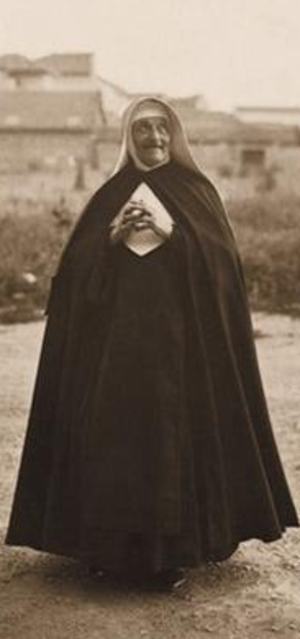
Thérèse Grillo Michel (1855-1944), religieuse italienne, fondatrice des Petites sœurs de la Divine Providence, reconnue bienheureuse par l'Église catholique.
Thérèse Grillo Michel est une religieuse italienne fondatrice des petites sœurs de la Divine Providence et reconnue bienheureuse par l'Église catholique.
Cette liste de saints concerne les saints, bienheureux, et vénérables reconnus comme tels par l'Église catholique, ayant vécu au XXᵉ siècle. Sur cette période, l'Église a donné comme modèles évangéliques 152 saints et 2 038 bienheureux.